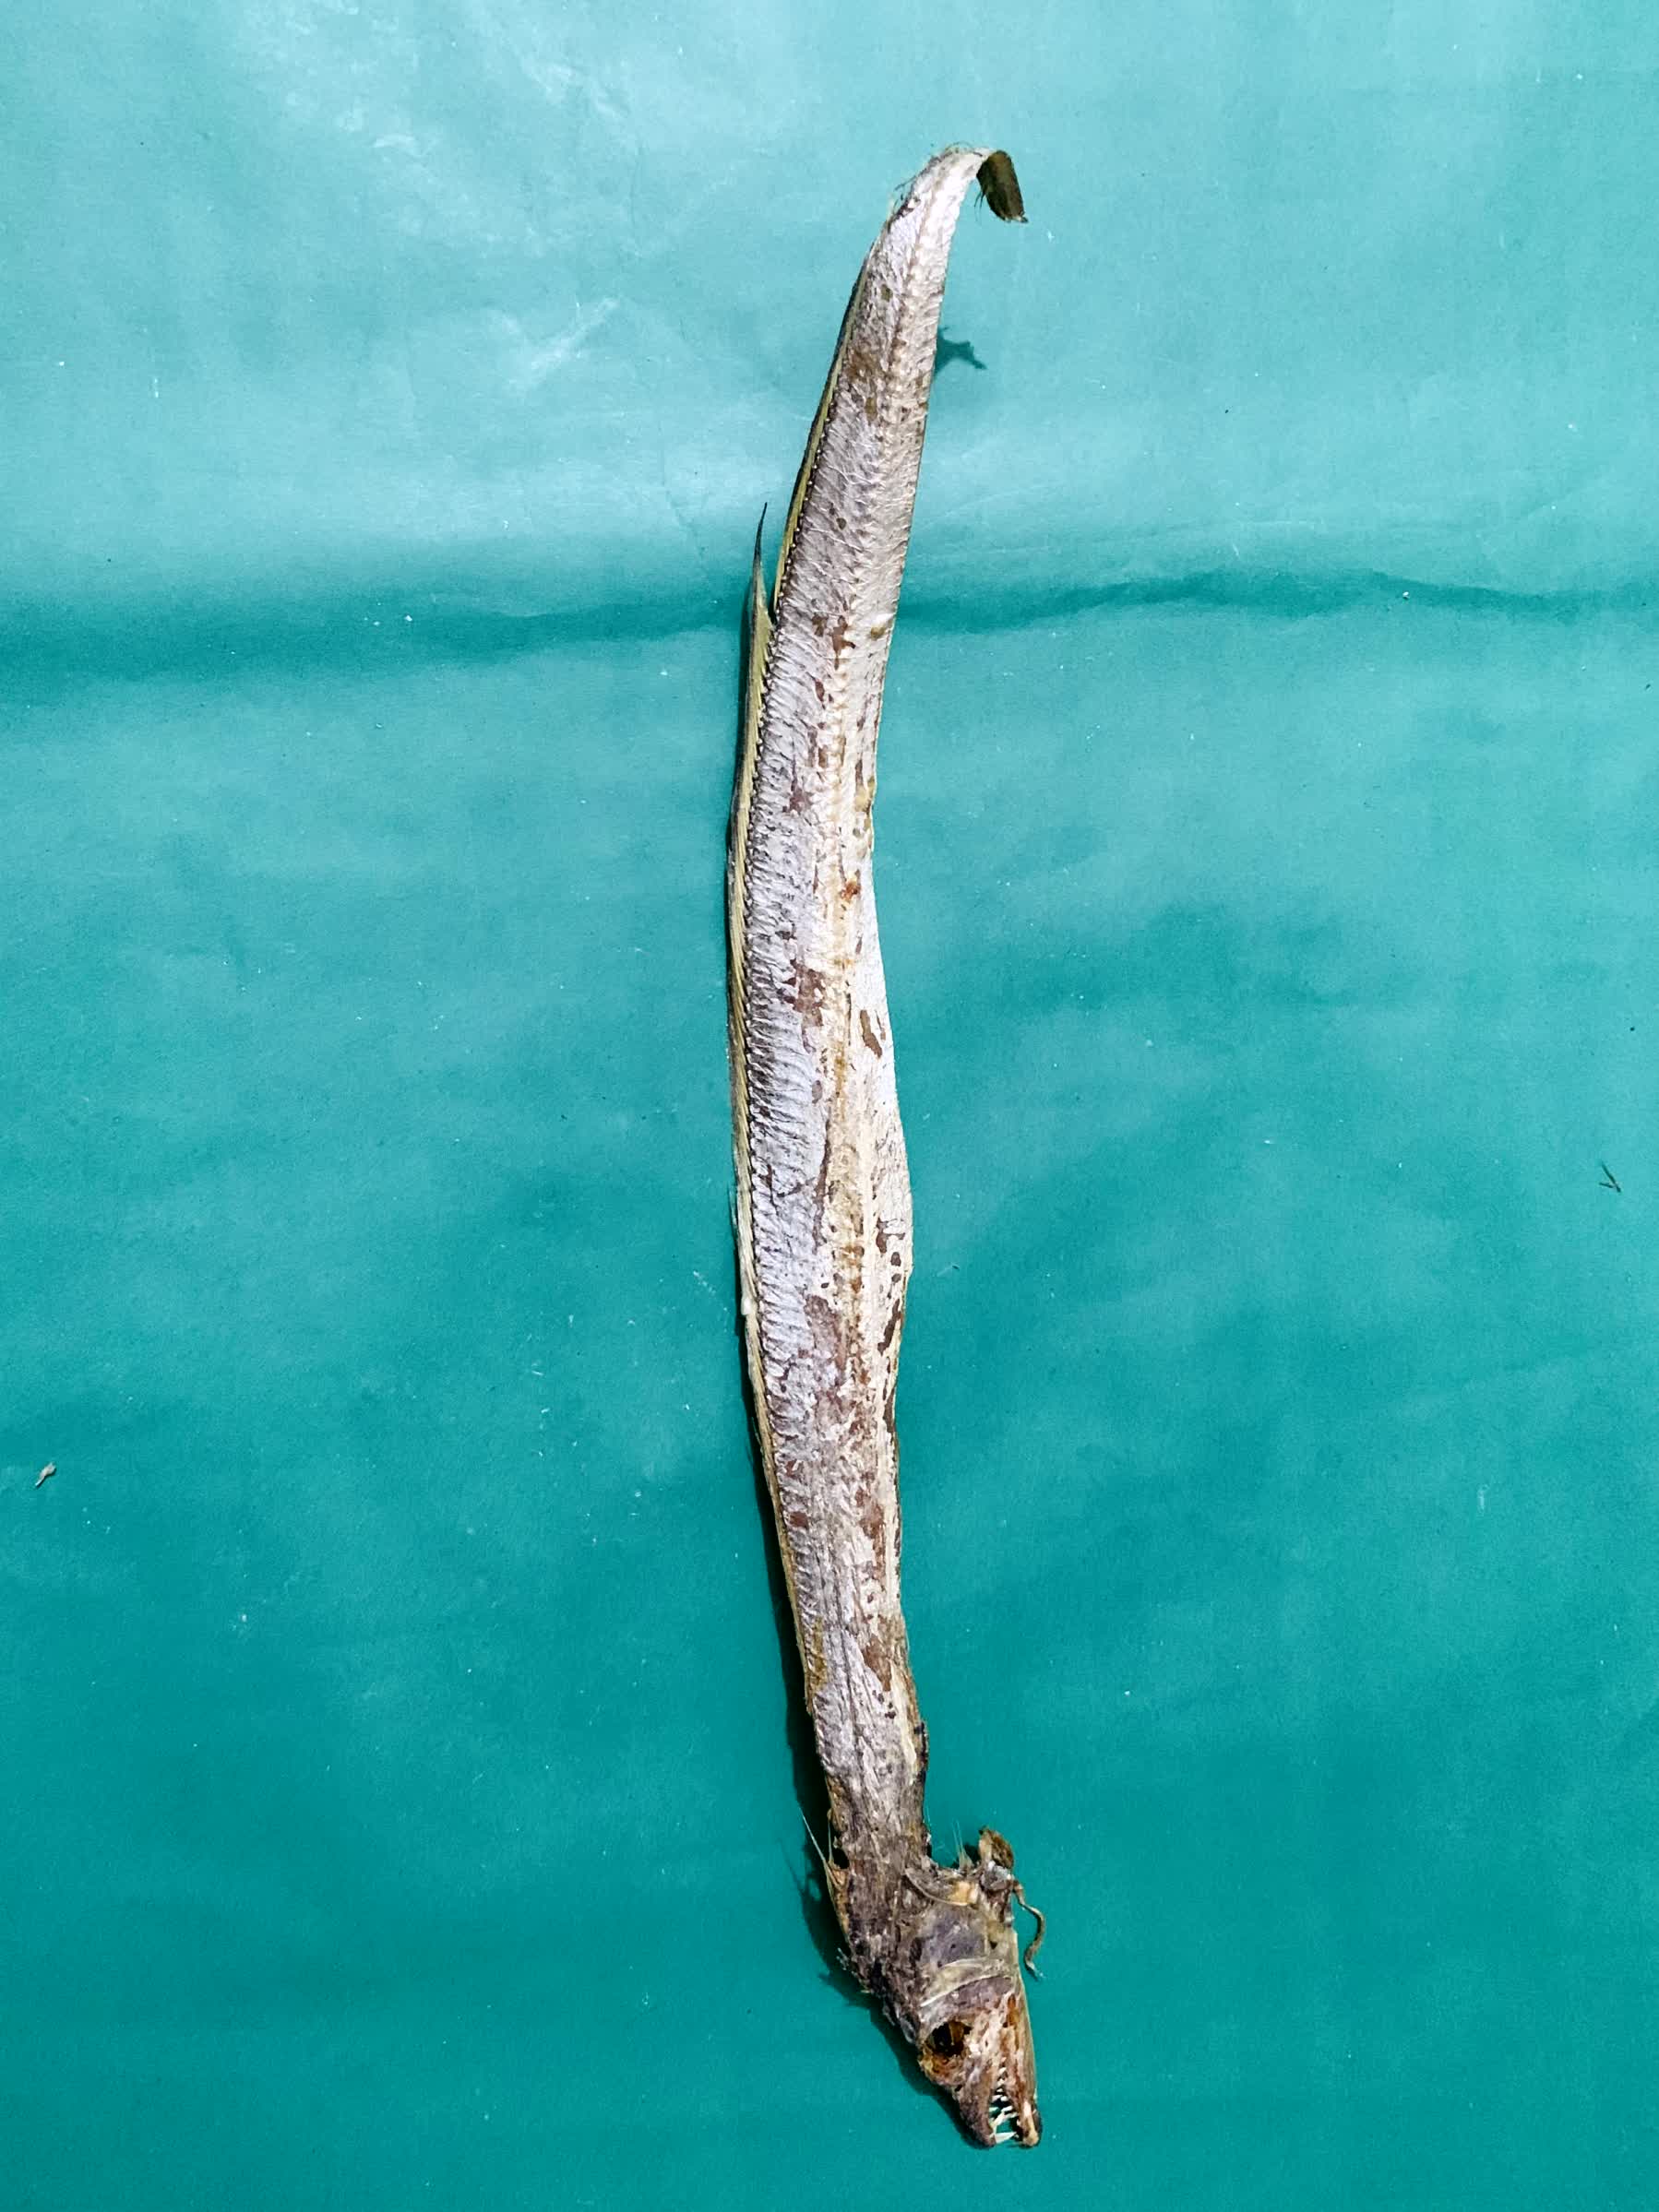
Species: Churi